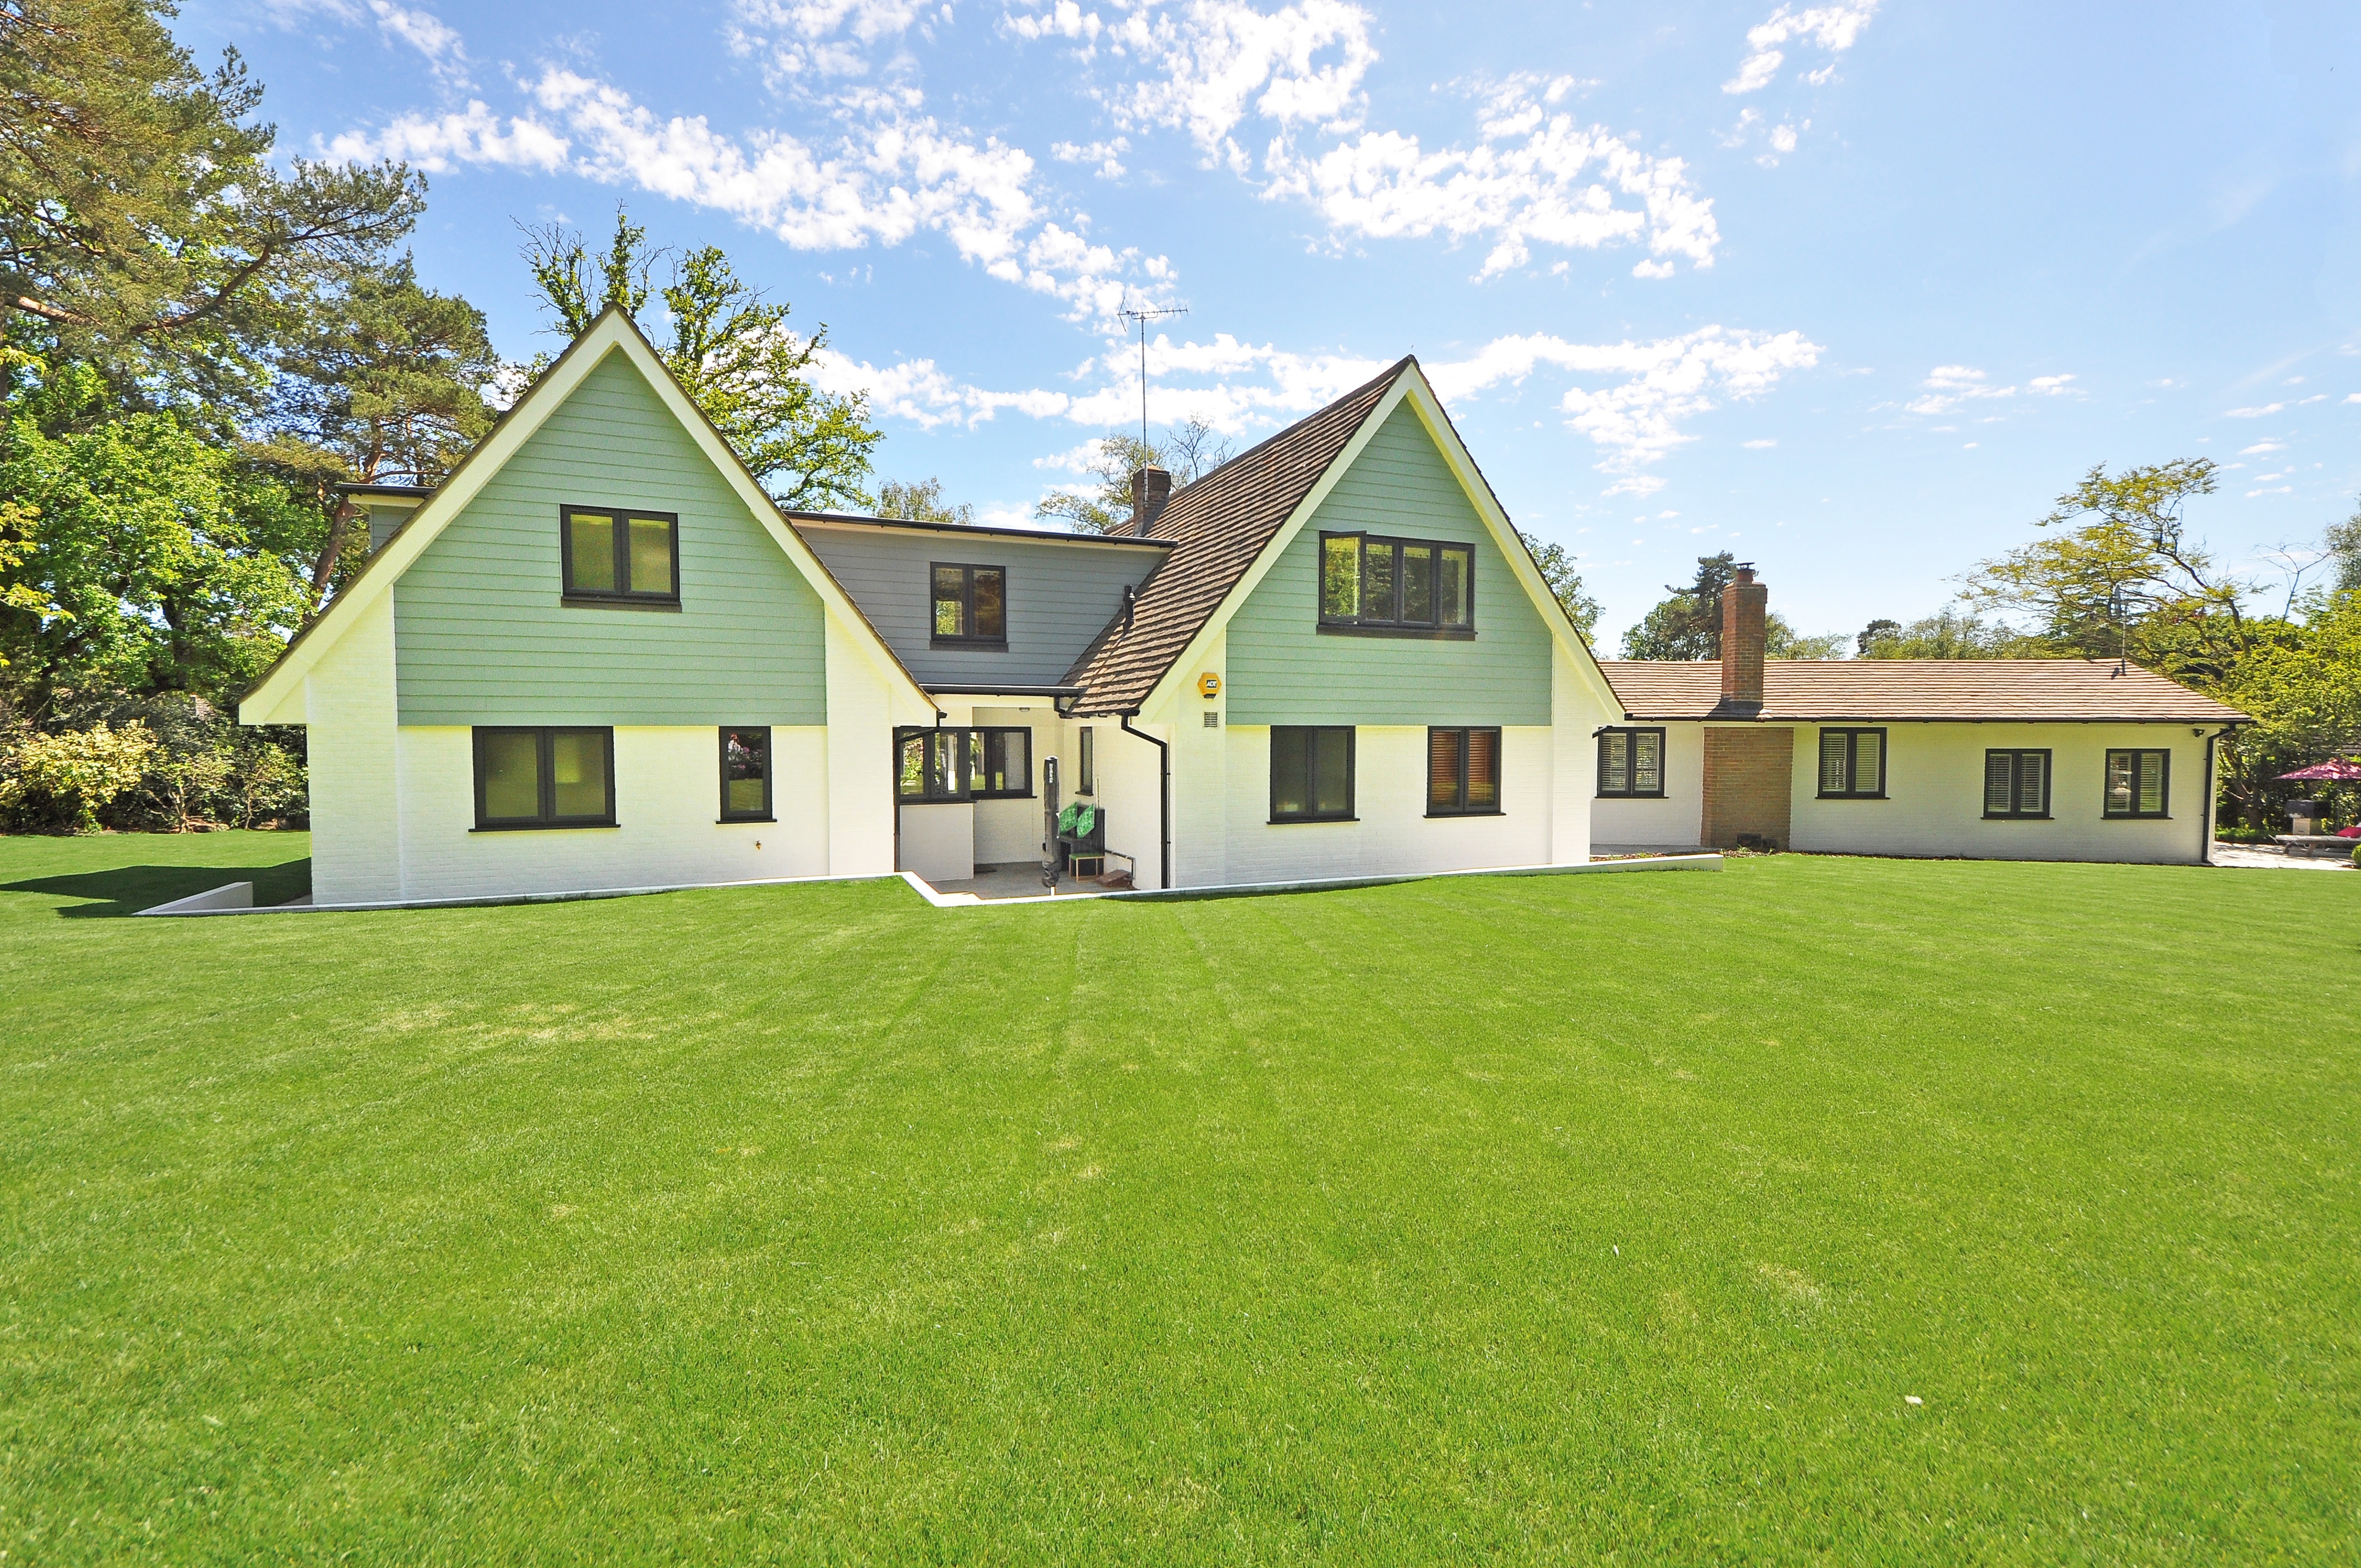
grass, architecture, farm, lawn, house, building, home, suburb, cottage, backyard, facade, property, exterior, garden, modern, sunny, landscaping, gardening, farmhouse, estate, contemporary, yard, siding, real estate, house exterior, modern house exterior, beautiful home, new england style, luxury home exterior, exterior home, residential area